Guns (essay)

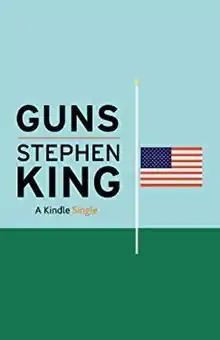

"Guns" is a non-fiction essay written by American writer Stephen King on the issue of gun violence, published in 2013.